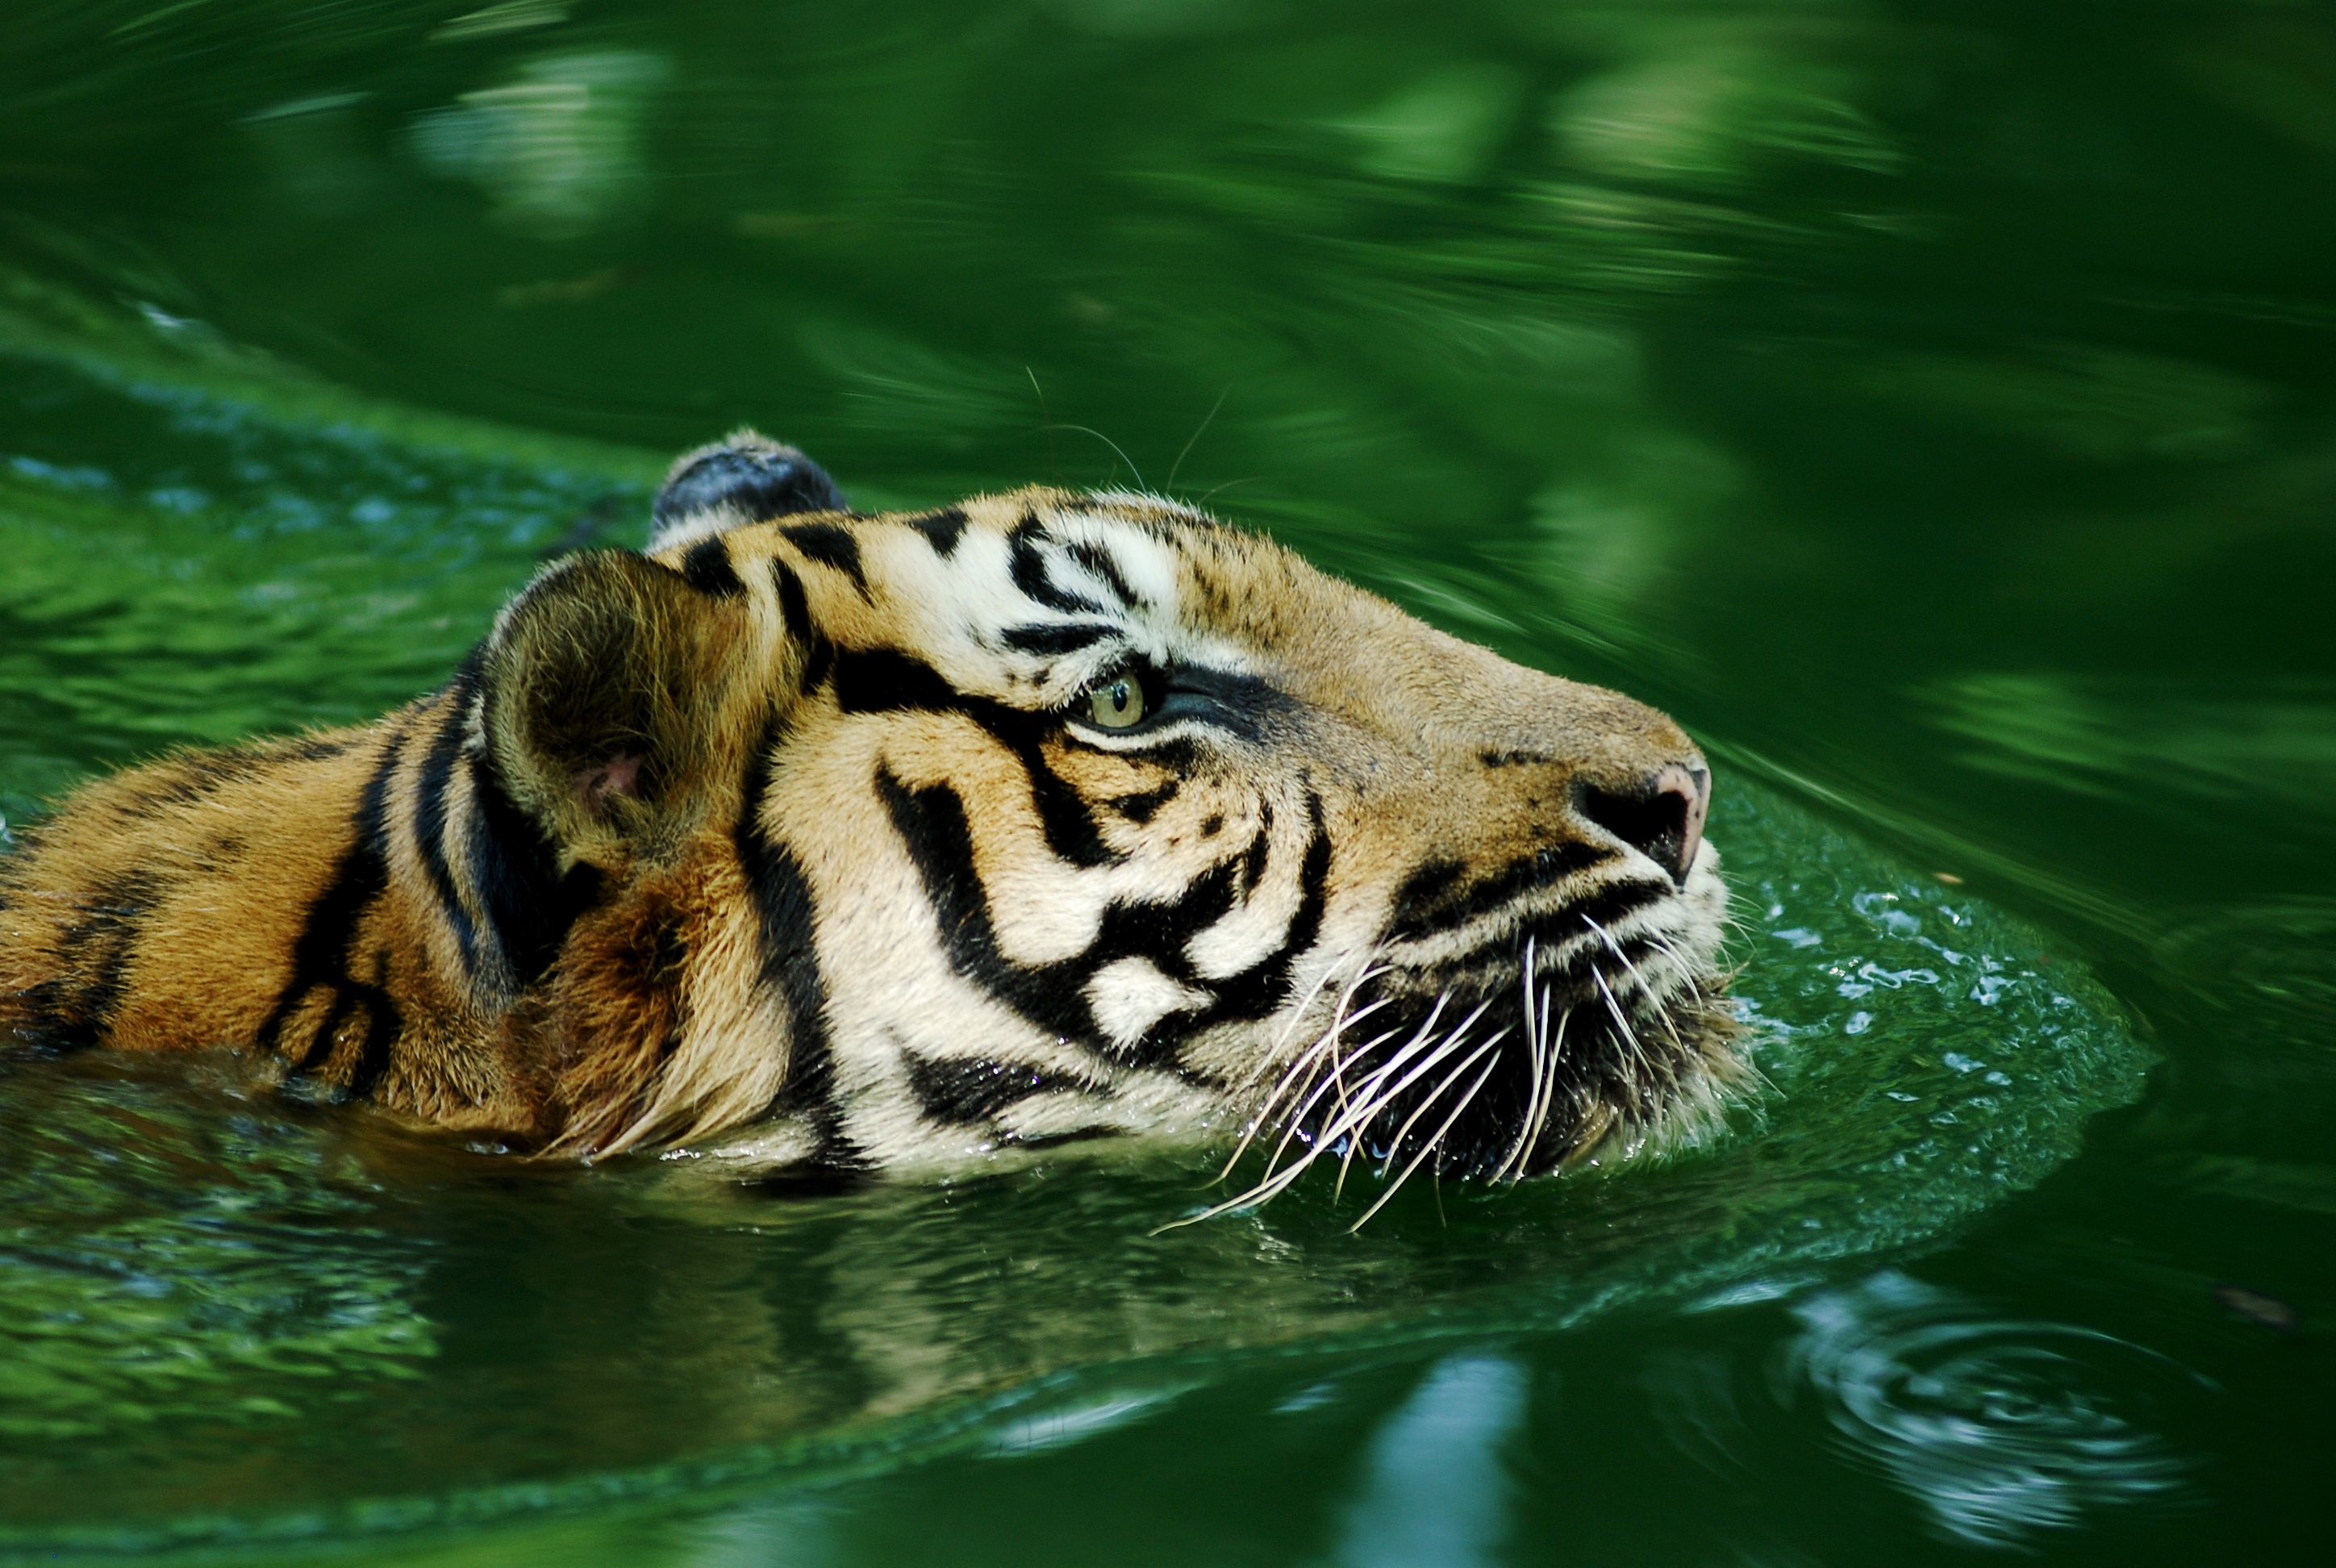
water, nature, animal, wildlife, wild, zoo, portrait, natural, mammal, colorful, lonely, feather, fauna, life, close up, whiskers, tiger, vertebrate, jaguar, crane, big cats, cat like mammal, malayan tiger